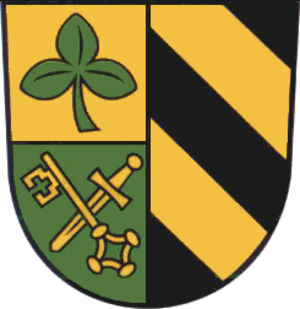
Reinsdorf est une commune allemande de l'arrondissement de Kyffhäuser, Land de Thuringe.